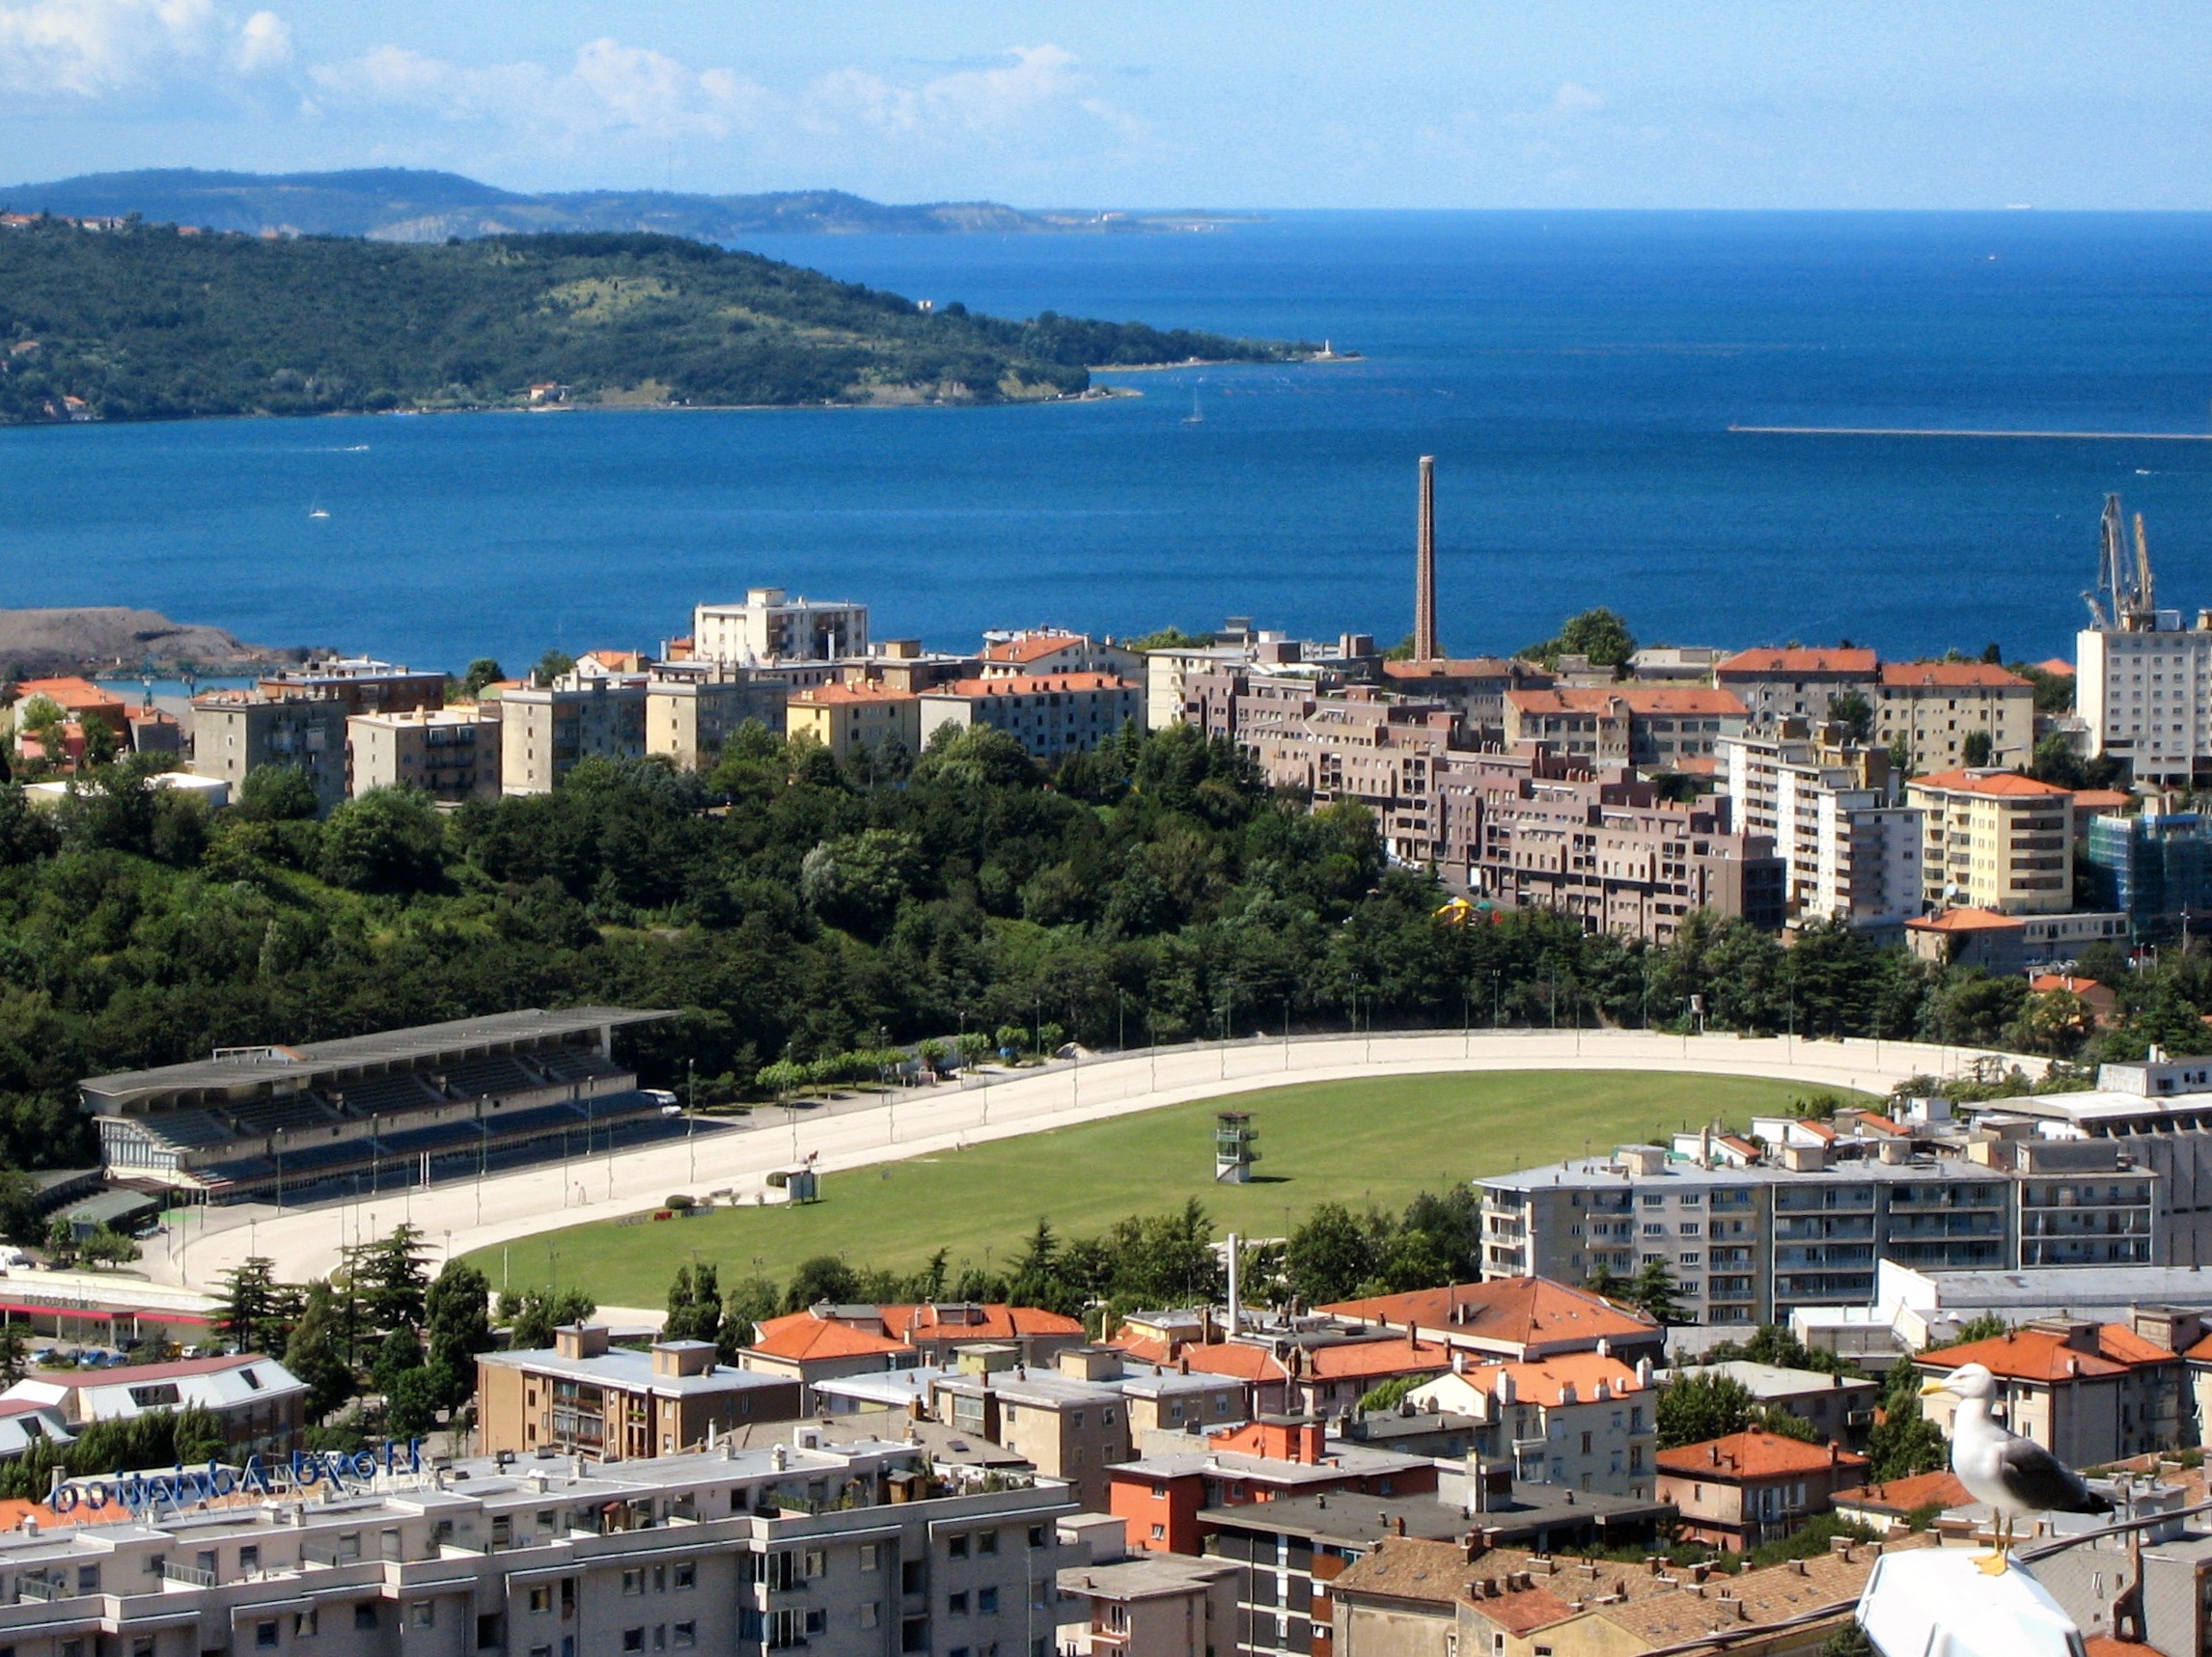
sea, coast, water, ocean, dock, architecture, structure, skyline, town, city, cityscape, panorama, downtown, summer, shoreline, spring, scenic, bay, italy, harbor, marina, port, stadium, outside, buildings, mountains, trieste, bird's eye view, aerial photography, sports field, residential area, human settlement, sport venue